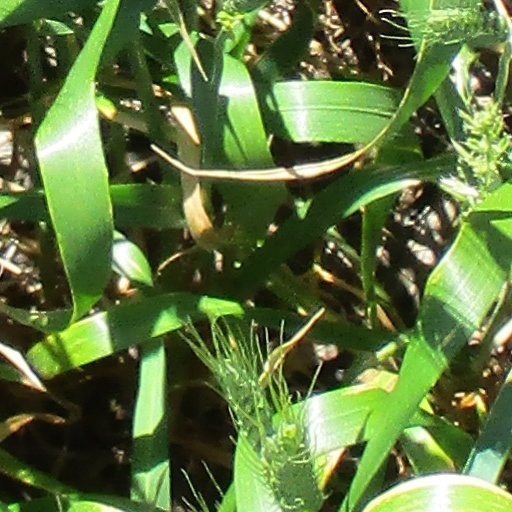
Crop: wheat